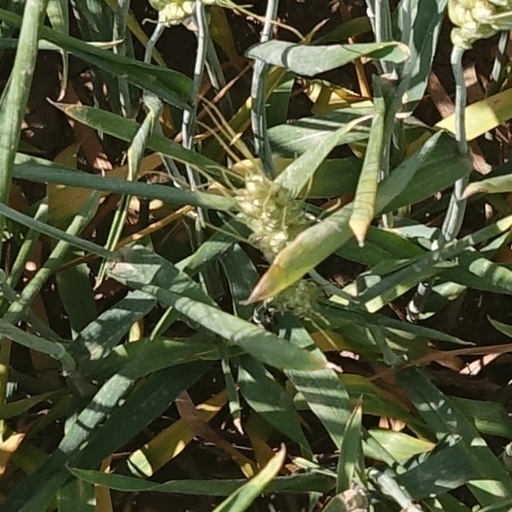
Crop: wheat